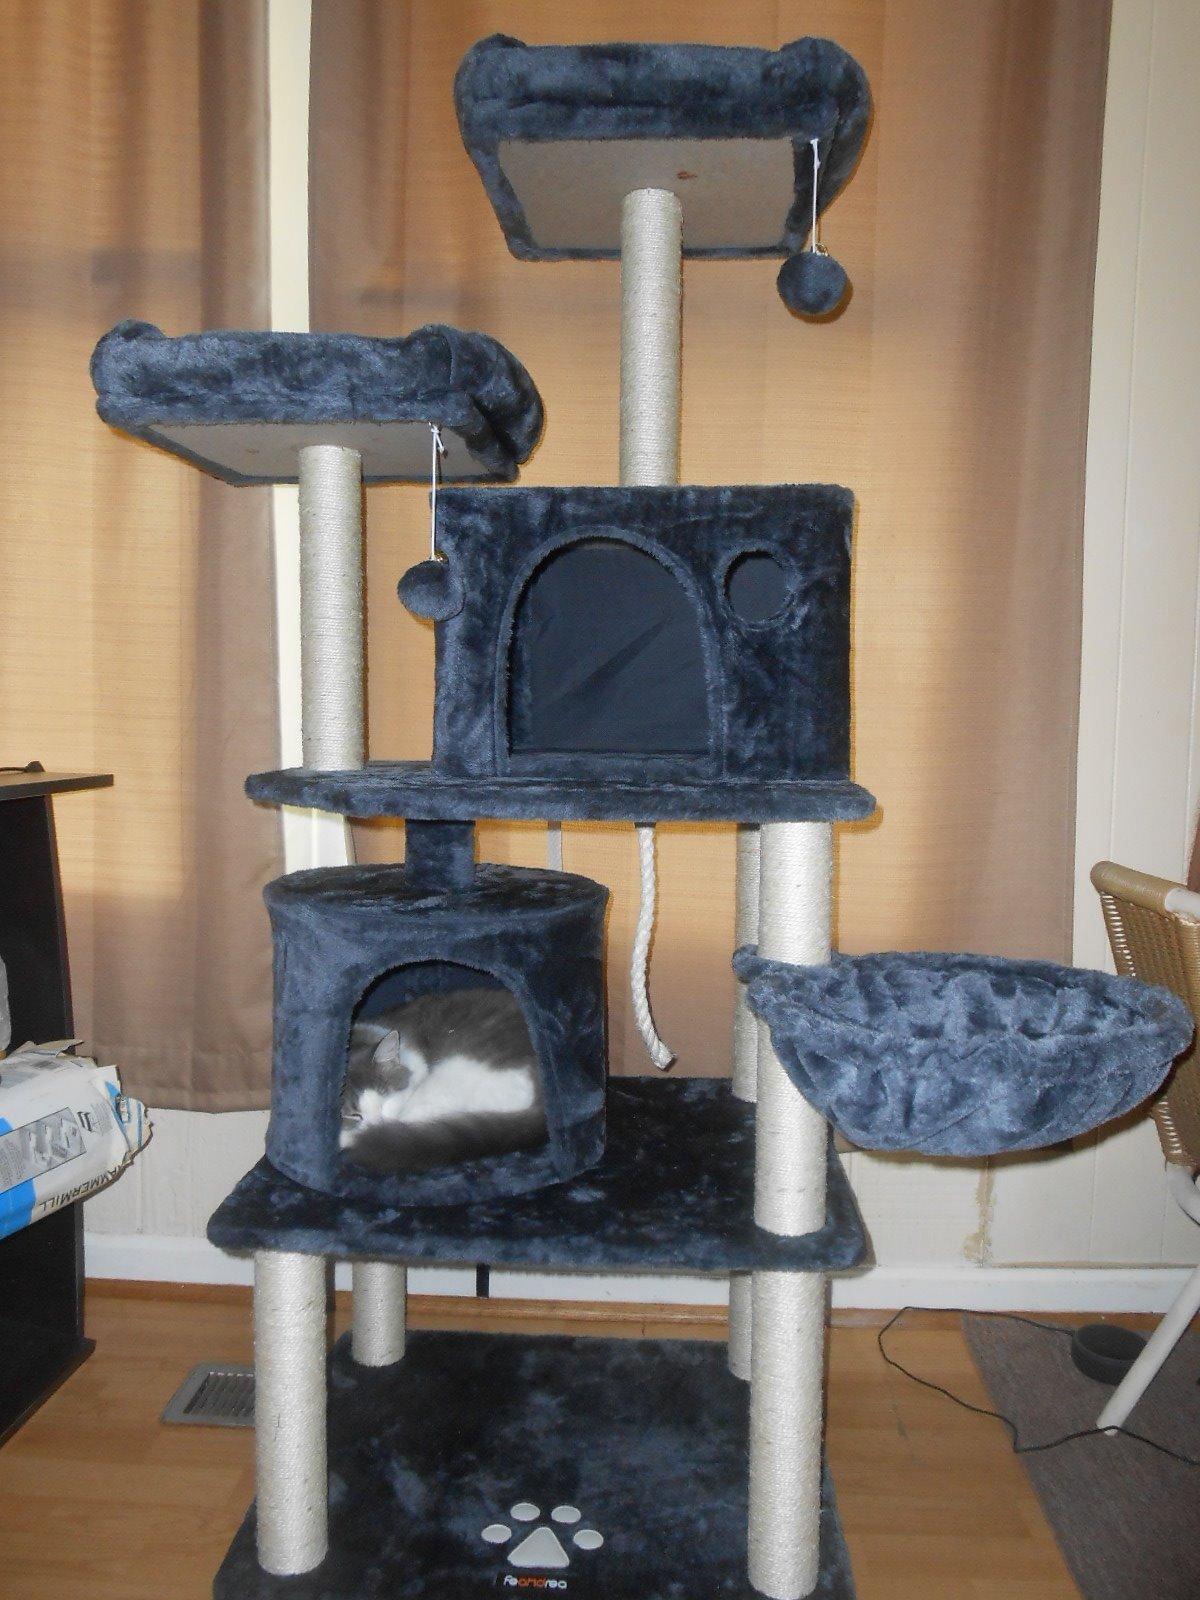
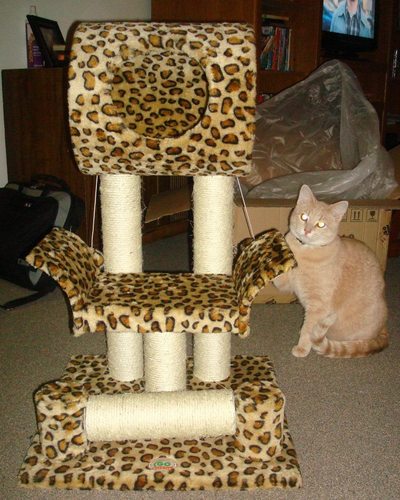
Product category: items_cat tree
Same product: no